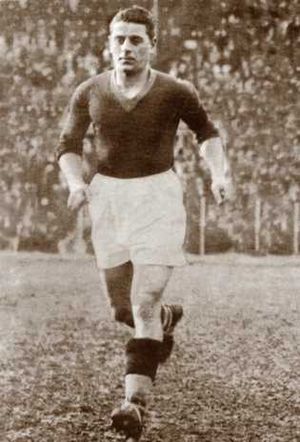
Attilio Ferraris
Attilio Ferraris
Attilio Ferraris var en italiensk fodboldspiller, der blev verdensmester med Italiens landshold ved VM i 1934 på hjemmebane. Han deltog også i de olympiske lege 1928 i Amsterdam.